Walser German

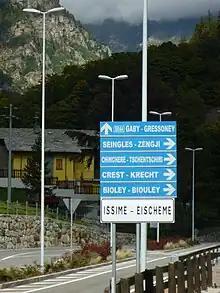
Bilingual road signs (French - Töitschu) in Issime - Éischeme, Aosta Valley.

"My grandfather came from Gaby, my grandmother from Issime, from hamlet Praz. Stévenin was the father, the grandmother came from the Chémonal family. [...] The pasture [in the Bourines Valley] probably belonged to my grandfather. I don't know whether he was from my father's side. It belonged to my family, they had a beautiful house in Gaby. Victor, my father, was from his lineage, his father, my grandfather, came from over there... Victor le gabençois. Later he had a son, to whom he gave his name, so that my father's name was Victor too. He then got married when he was 56, and he had four sisters, two of them got married and two did not. They always worked and lived with him. Later one of them died."